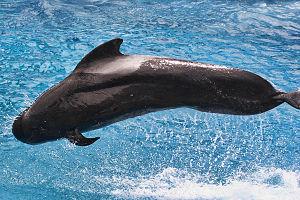
Cette liste commentée recense la mammalofaune aux îles Kerguelen. Elle répertorie les espèces de mammifères kergueleniens actuels et celles qui ont été récemment classifiées comme éteintes. Cette liste comporte 32 espèces réparties en six ordres et treize familles, dont trois sont « en danger », une est « vulnérable », une autre est « quasi menacée » et dix ont des « données insuffisantes » pour être classées.
Cette liste commentée recense la mammalofaune en Irlande. Elle répertorie les espèces de mammifères irlandais actuels et celles qui ont été récemment classifiées comme éteintes. Cette liste comporte 80 espèces réparties en dix ordres et 28 familles, dont quatre sont « en danger », trois sont « vulnérables », quatre sont « quasi menacées » et neuf ont des « données insuffisantes » pour être classées.
Cette liste commentée recense la mammalofaune à Malte. Elle répertorie les espèces de mammifères maltais actuels et celles qui ont été récemment classifiées comme éteintes. Cette liste comporte 39 espèces réparties en huit ordres et seize familles, dont une est « en danger critique d'extinction », une autre est « en danger », une encore est « vulnérable », trois sont « quasi menacées » et trois autres ont des « données insuffisantes » pour être classées.
Cette liste commentée recense la mammalofaune en Norvège. Elle répertorie les espèces de mammifères norvégiens actuels et celles qui ont été récemment classifiées comme éteintes. Cette liste comporte 95 espèces réparties en neuf ordres et 27 familles, dont quatre sont « en danger », quatre autres sont « vulnérables », cinq sont « quasi menacées » et cinq autres ont des « données insuffisantes » pour être classées.